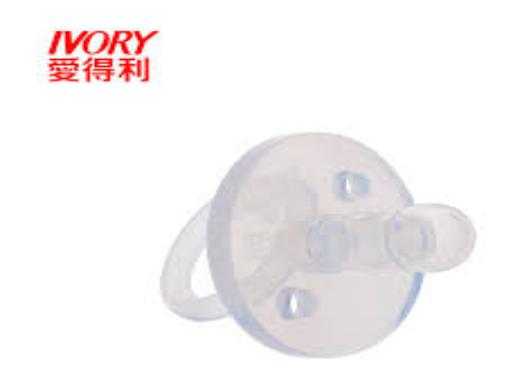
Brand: IVORY
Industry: Necessities